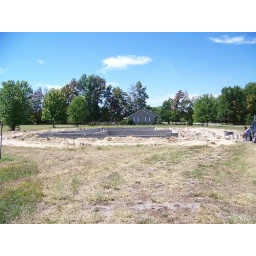
The house is actually tall enough now to stick up above the ground surface.